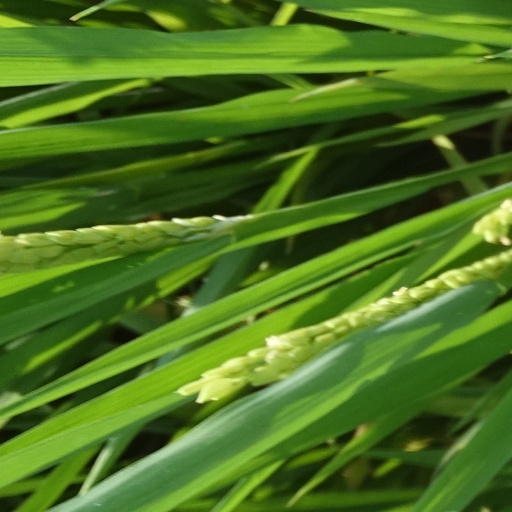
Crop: rice